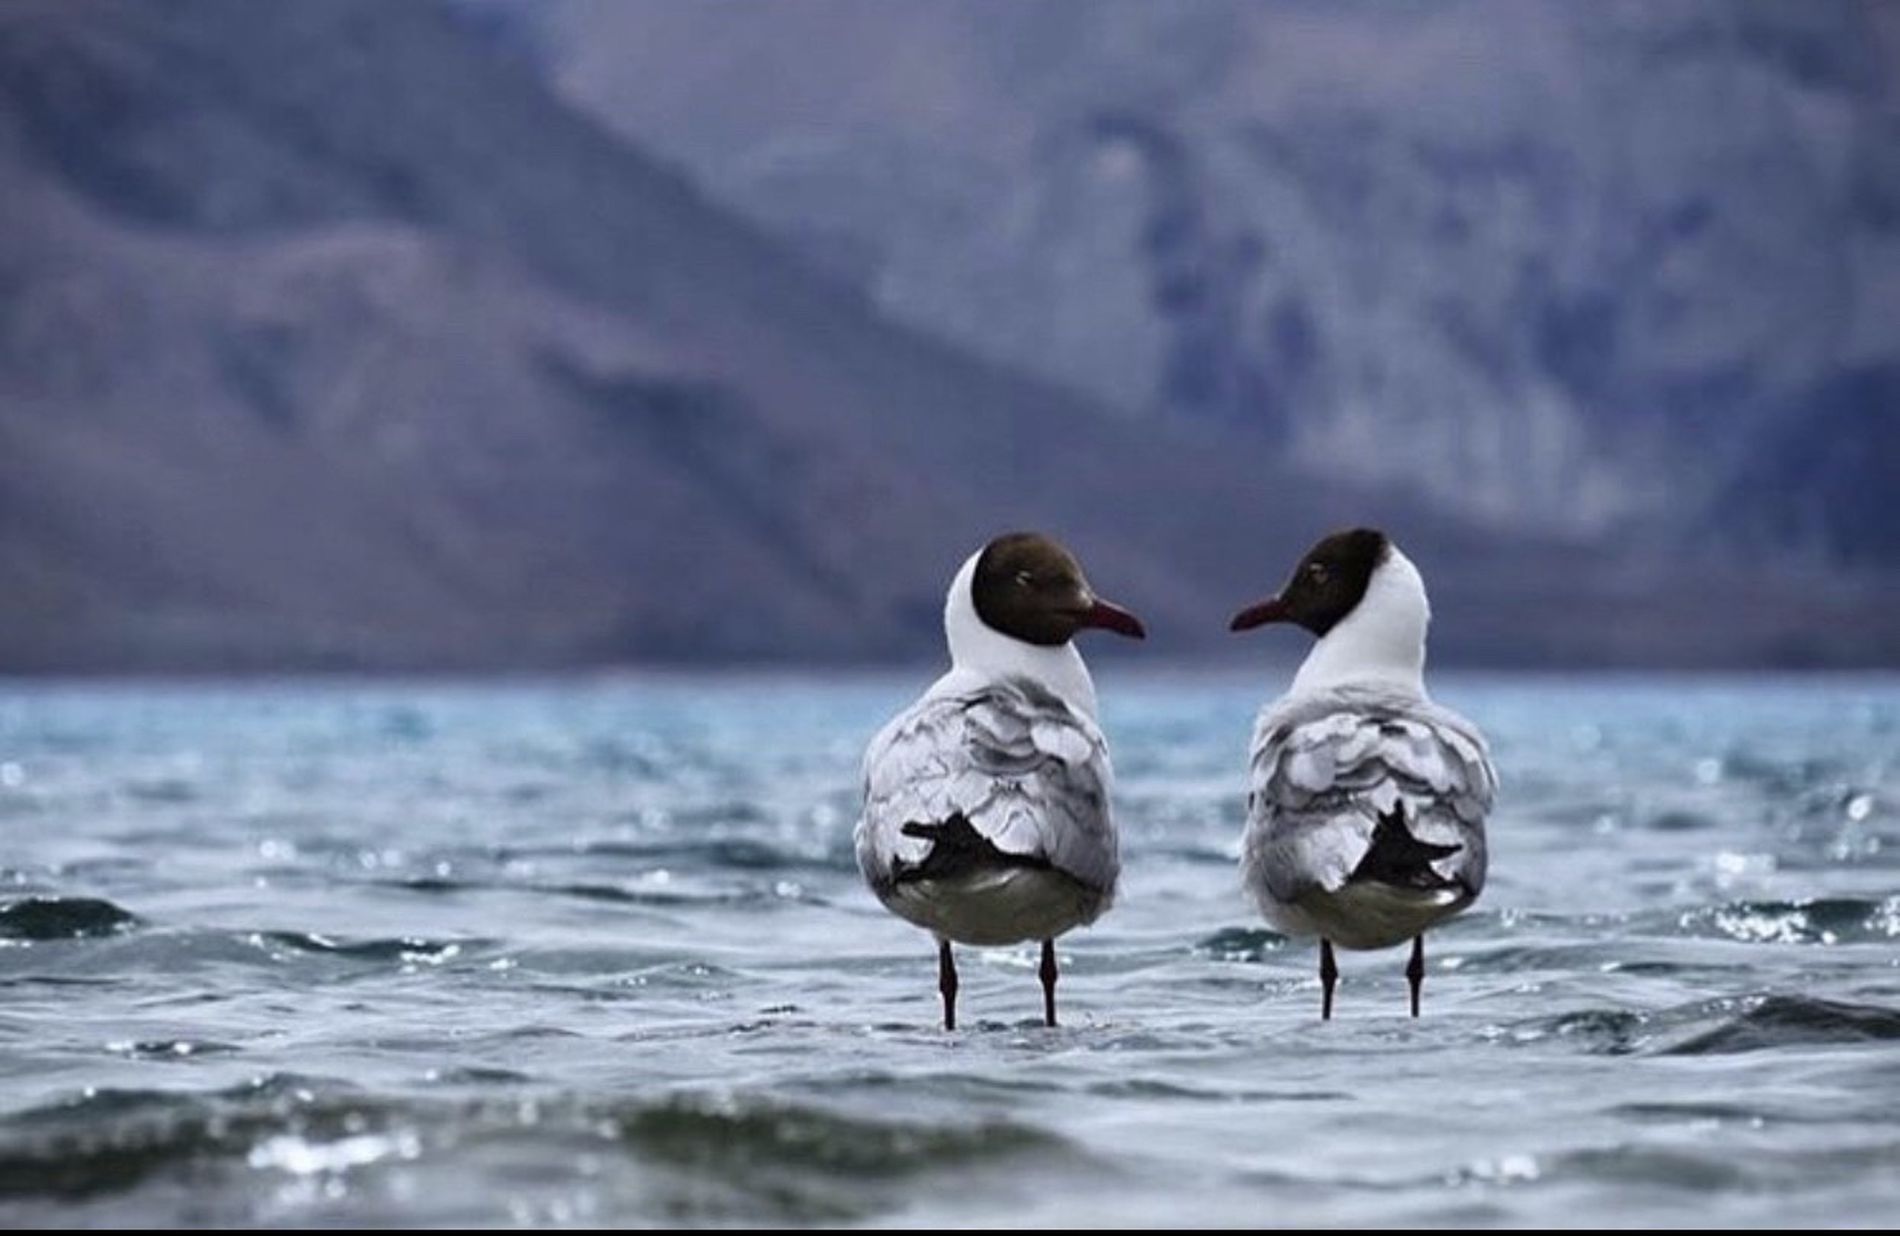
Two Gulls in the Lake
Two gulls are standing in shallow water, facing each other. They have white and grey feathers with dark brown heads and red beaks. The water around them is calm . In the background, there is a large lake that stretches out to far mountains. The mountains are grey and brown, with a misty and cool appearance.
A low angle, close to the water level, which makes the gulls appear larger and more shown in the frame. The background is softly blurred, making the main  focus on the two gulls in the foreground. In the background, there is a large lake that stretches out to far mountains.
Labels: Animal, Bird, Seagull, Waterfowl, Beak, Goose, Outdoors, Water, Nature, Sea, Duck, Anseriformes, Albatross, Ice, Mountains, Gulls